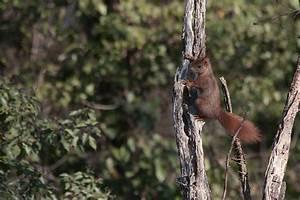
squirrel